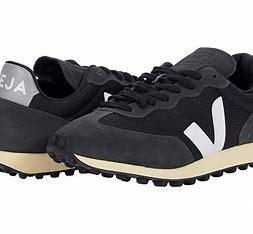
Brand: Veja
Model: RIO Branco